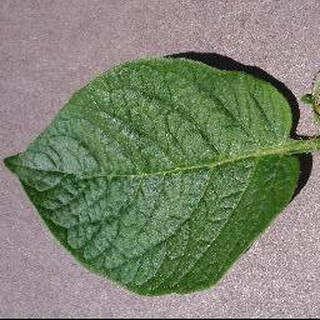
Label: healthy_potato